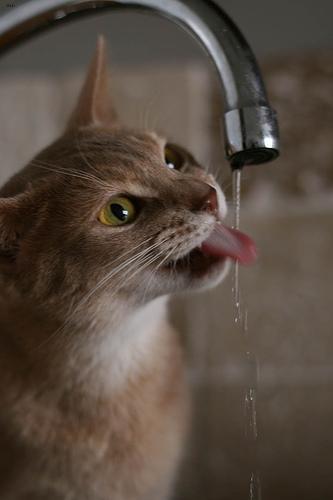
Abyssinian